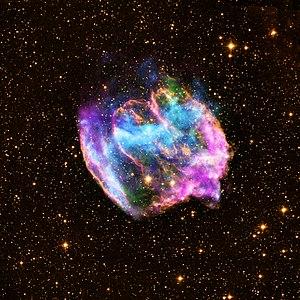
W49B est une nébuleuse résultant d'une supernova.